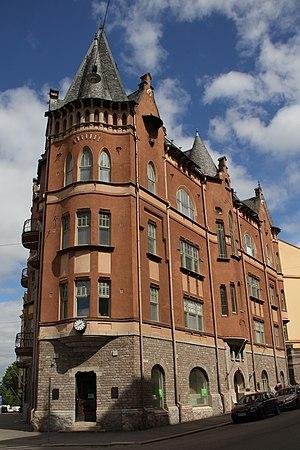
L'immeuble Tallberg est un l'un des bâtiments historiques du quartier de Katajanokka à Helsinki en Finlande.
Gesellius, Lindgren, Saarinen est un cabinet d'architectes fondé en 1896 par Herman Gesellius, Armas Lindgren et Eliel Saarinen pendant leurs études à Institut polytechnique d'Helsinki.